Masonic Female College and Cokesbury Conference School

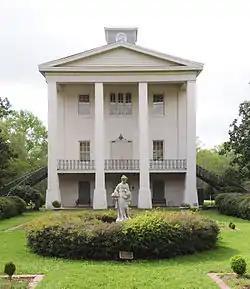

The Masonic Female College and Cokesbury Conference School is a historic building in Cokesbury, South Carolina, that was the home of several different educational institutions in the century from 1854 to 1954. Together with the adjacent village of Old Cokesbury, it is now listed on the National Register of Historic Places as an historic district.